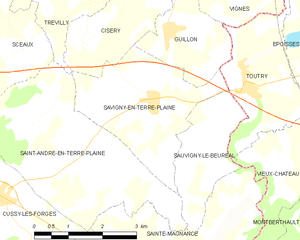
Carte des communes françaises Savigny-en-Terre-Plaine